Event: Nepal Earthquake
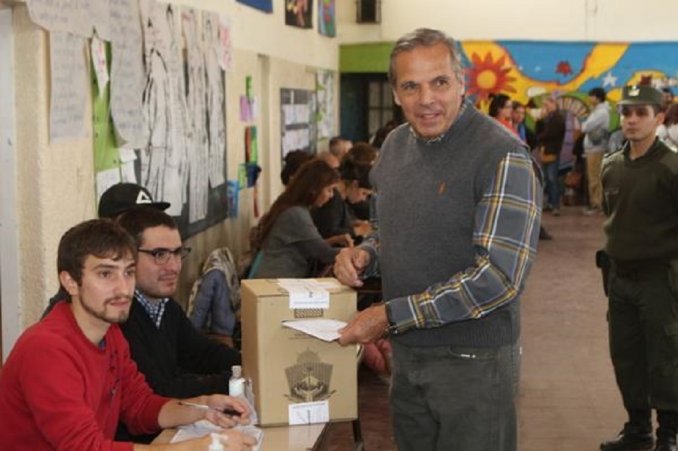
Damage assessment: no_damage